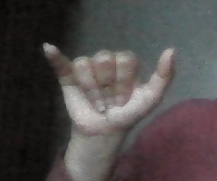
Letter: ya